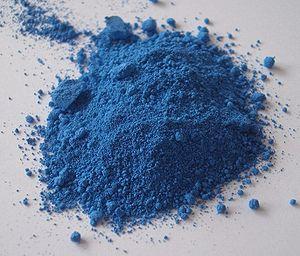
Le bleu de cobalt est un groupe de pigments minéraux synthétiques bleus constitués d'aluminate de cobalt. Le premier bleu de cobalt a été fabriqué en 1802 par le chimiste français Louis Jacques Thénard. Les bleus de cobalt correspondent dans le Colour Index aux références de pigments bleus PB 28, PB 36 et accessoirement aux PB 72, 346, 347, 361. Plusieurs autres pigments bleus, connus sous leurs noms particuliers, contiennent du cobalt, notamment le très ancien smalt dit aussi bleu d'azur et le cæruleum.